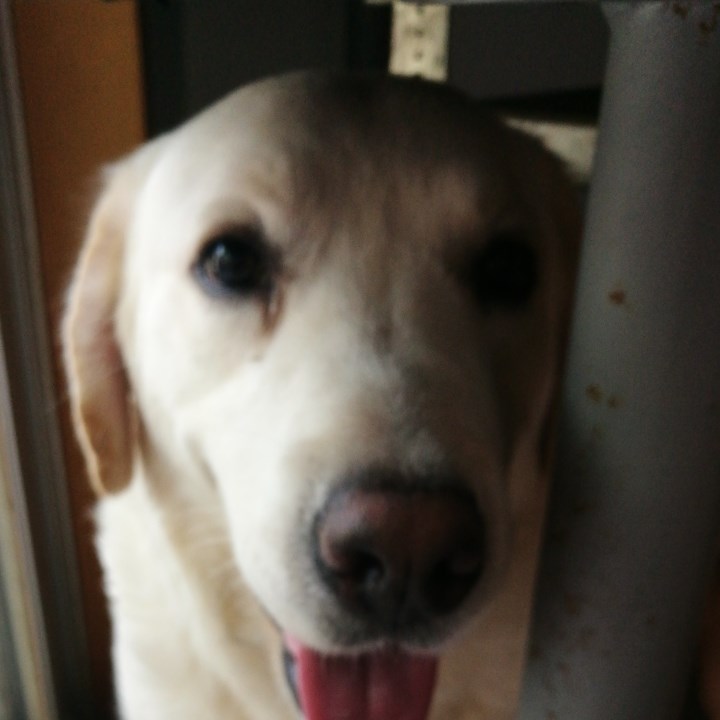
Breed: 3580-n000122-Labrador_retriever